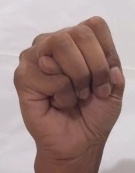
ASL sign: M